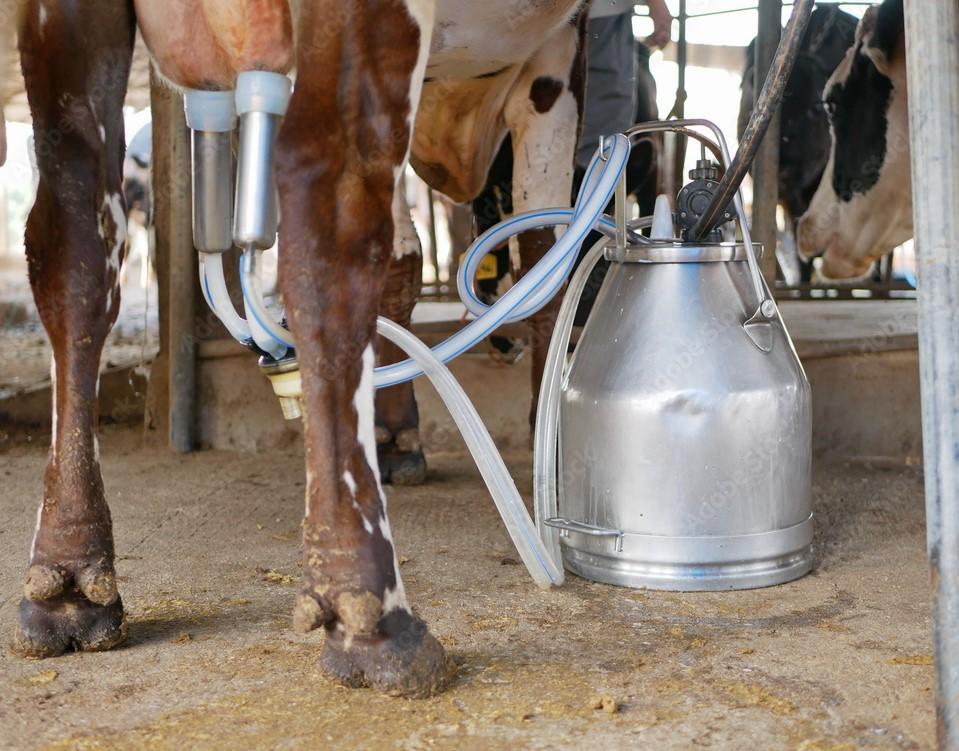
Mashine inayotumika kukamulia ng'ombe yenye paipu za rangi nyeupe na mistari ya samawati. Imeelekezwa kwenye matiti ya ng'ombe ili kukamua. Ng'ombe huyu ni wa rangi ya hudhurungi na mabapa meupe. Ng'ombe mwingine anaonekana kuwa kando.